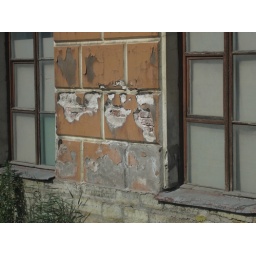
...and facesA bit of broken wall outside the craft market in St Petersburg, Russia that amused me